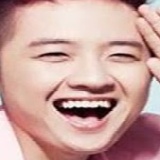
ca sĩ Thanh Duy